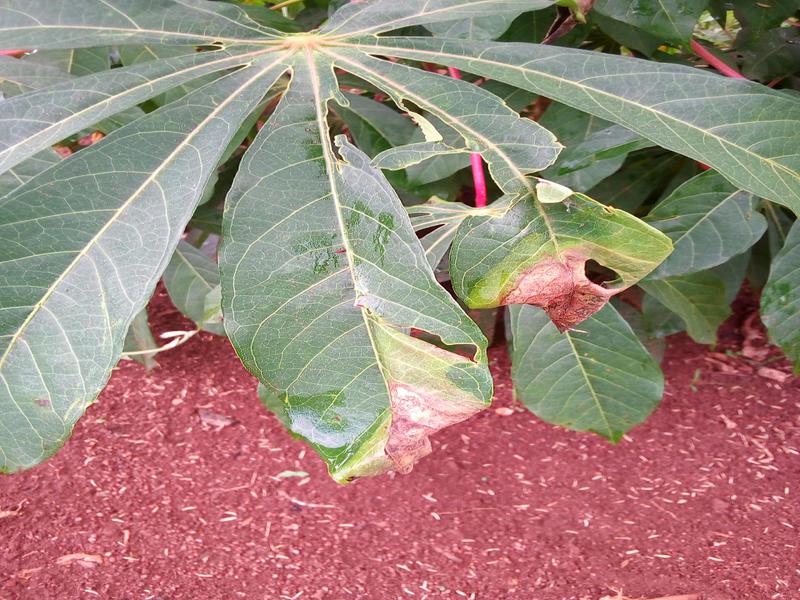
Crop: cassava
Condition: bacterial_blight